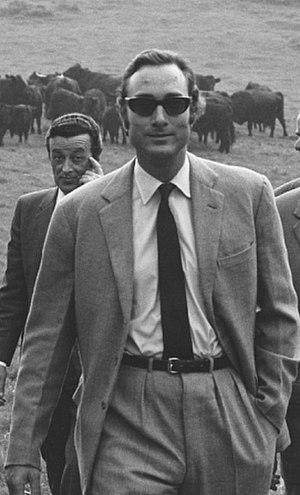
Le prince William Henry Andrew Frederick de Gloucester, né le 18 décembre 1941 à Monken Hadley dans le Hertfordshire et mort le 28 août 1972 à Wolverhampton, était le fils aîné du prince Henry, duc de Gloucester, et son épouse, Alice Montagu-Douglas-Scott. Il était le petit-fils du roi George V et le cousin germain de l'actuelle souveraine, Élisabeth II.